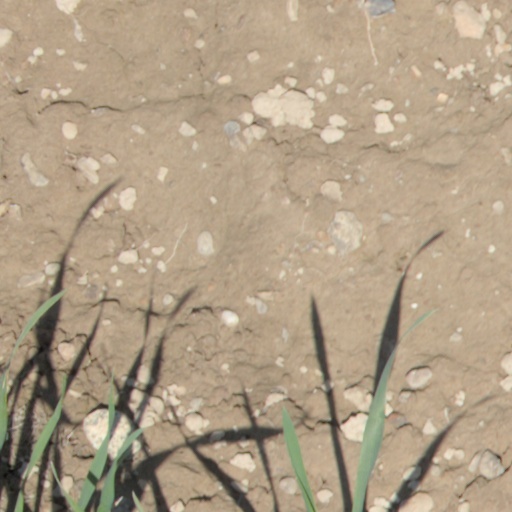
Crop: wheat